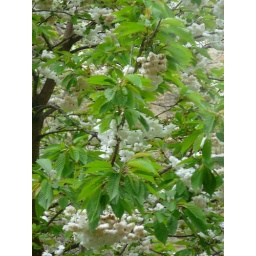
The tree outside our window not in Rome